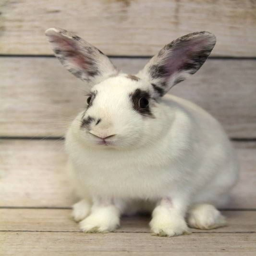
available for adoption - film character is a female rabbit , located .